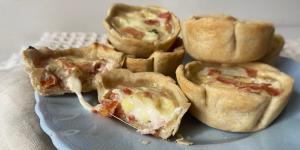
canastitas de jamon y queso